Flight control modes

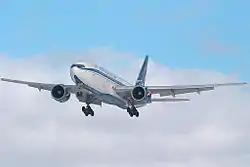
Modern aircraft designs like the Boeing 777 rely on sophisticated flight computers to aid and protect the aircraft in flight. These are governed by computational laws which assign flight control modes during flight.

A flight control mode or flight control law is a computer software algorithm that transforms the movement of the yoke or joystick, made by an aircraft pilot, into movements of the aircraft control surfaces. The control surface movements depend on which of several modes the flight computer is in. In aircraft in which the flight control system is fly-by-wire, the movements the pilot makes to the yoke or joystick in the cockpit, to control the flight, are converted to electronic signals, which are transmitted to the flight control computers that determine how to move each control surface to provide the aircraft movement the pilot ordered.